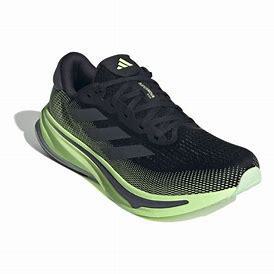
Brand: Adidas
Model: Supernova Lauf